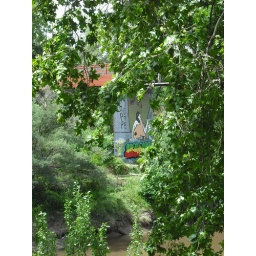
under the footbridge on North side -caveman- hard to get clear shot between trees